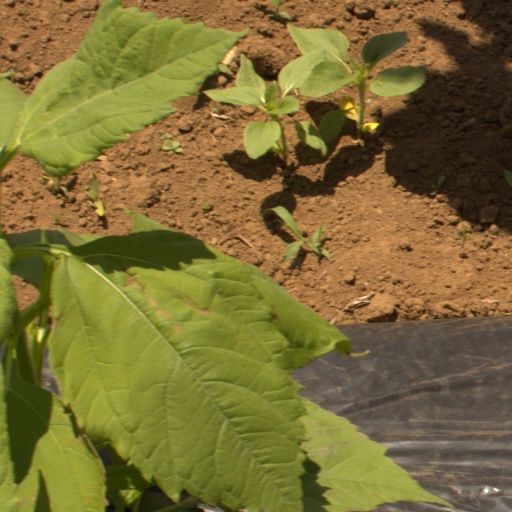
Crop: Jerusalem artichoke